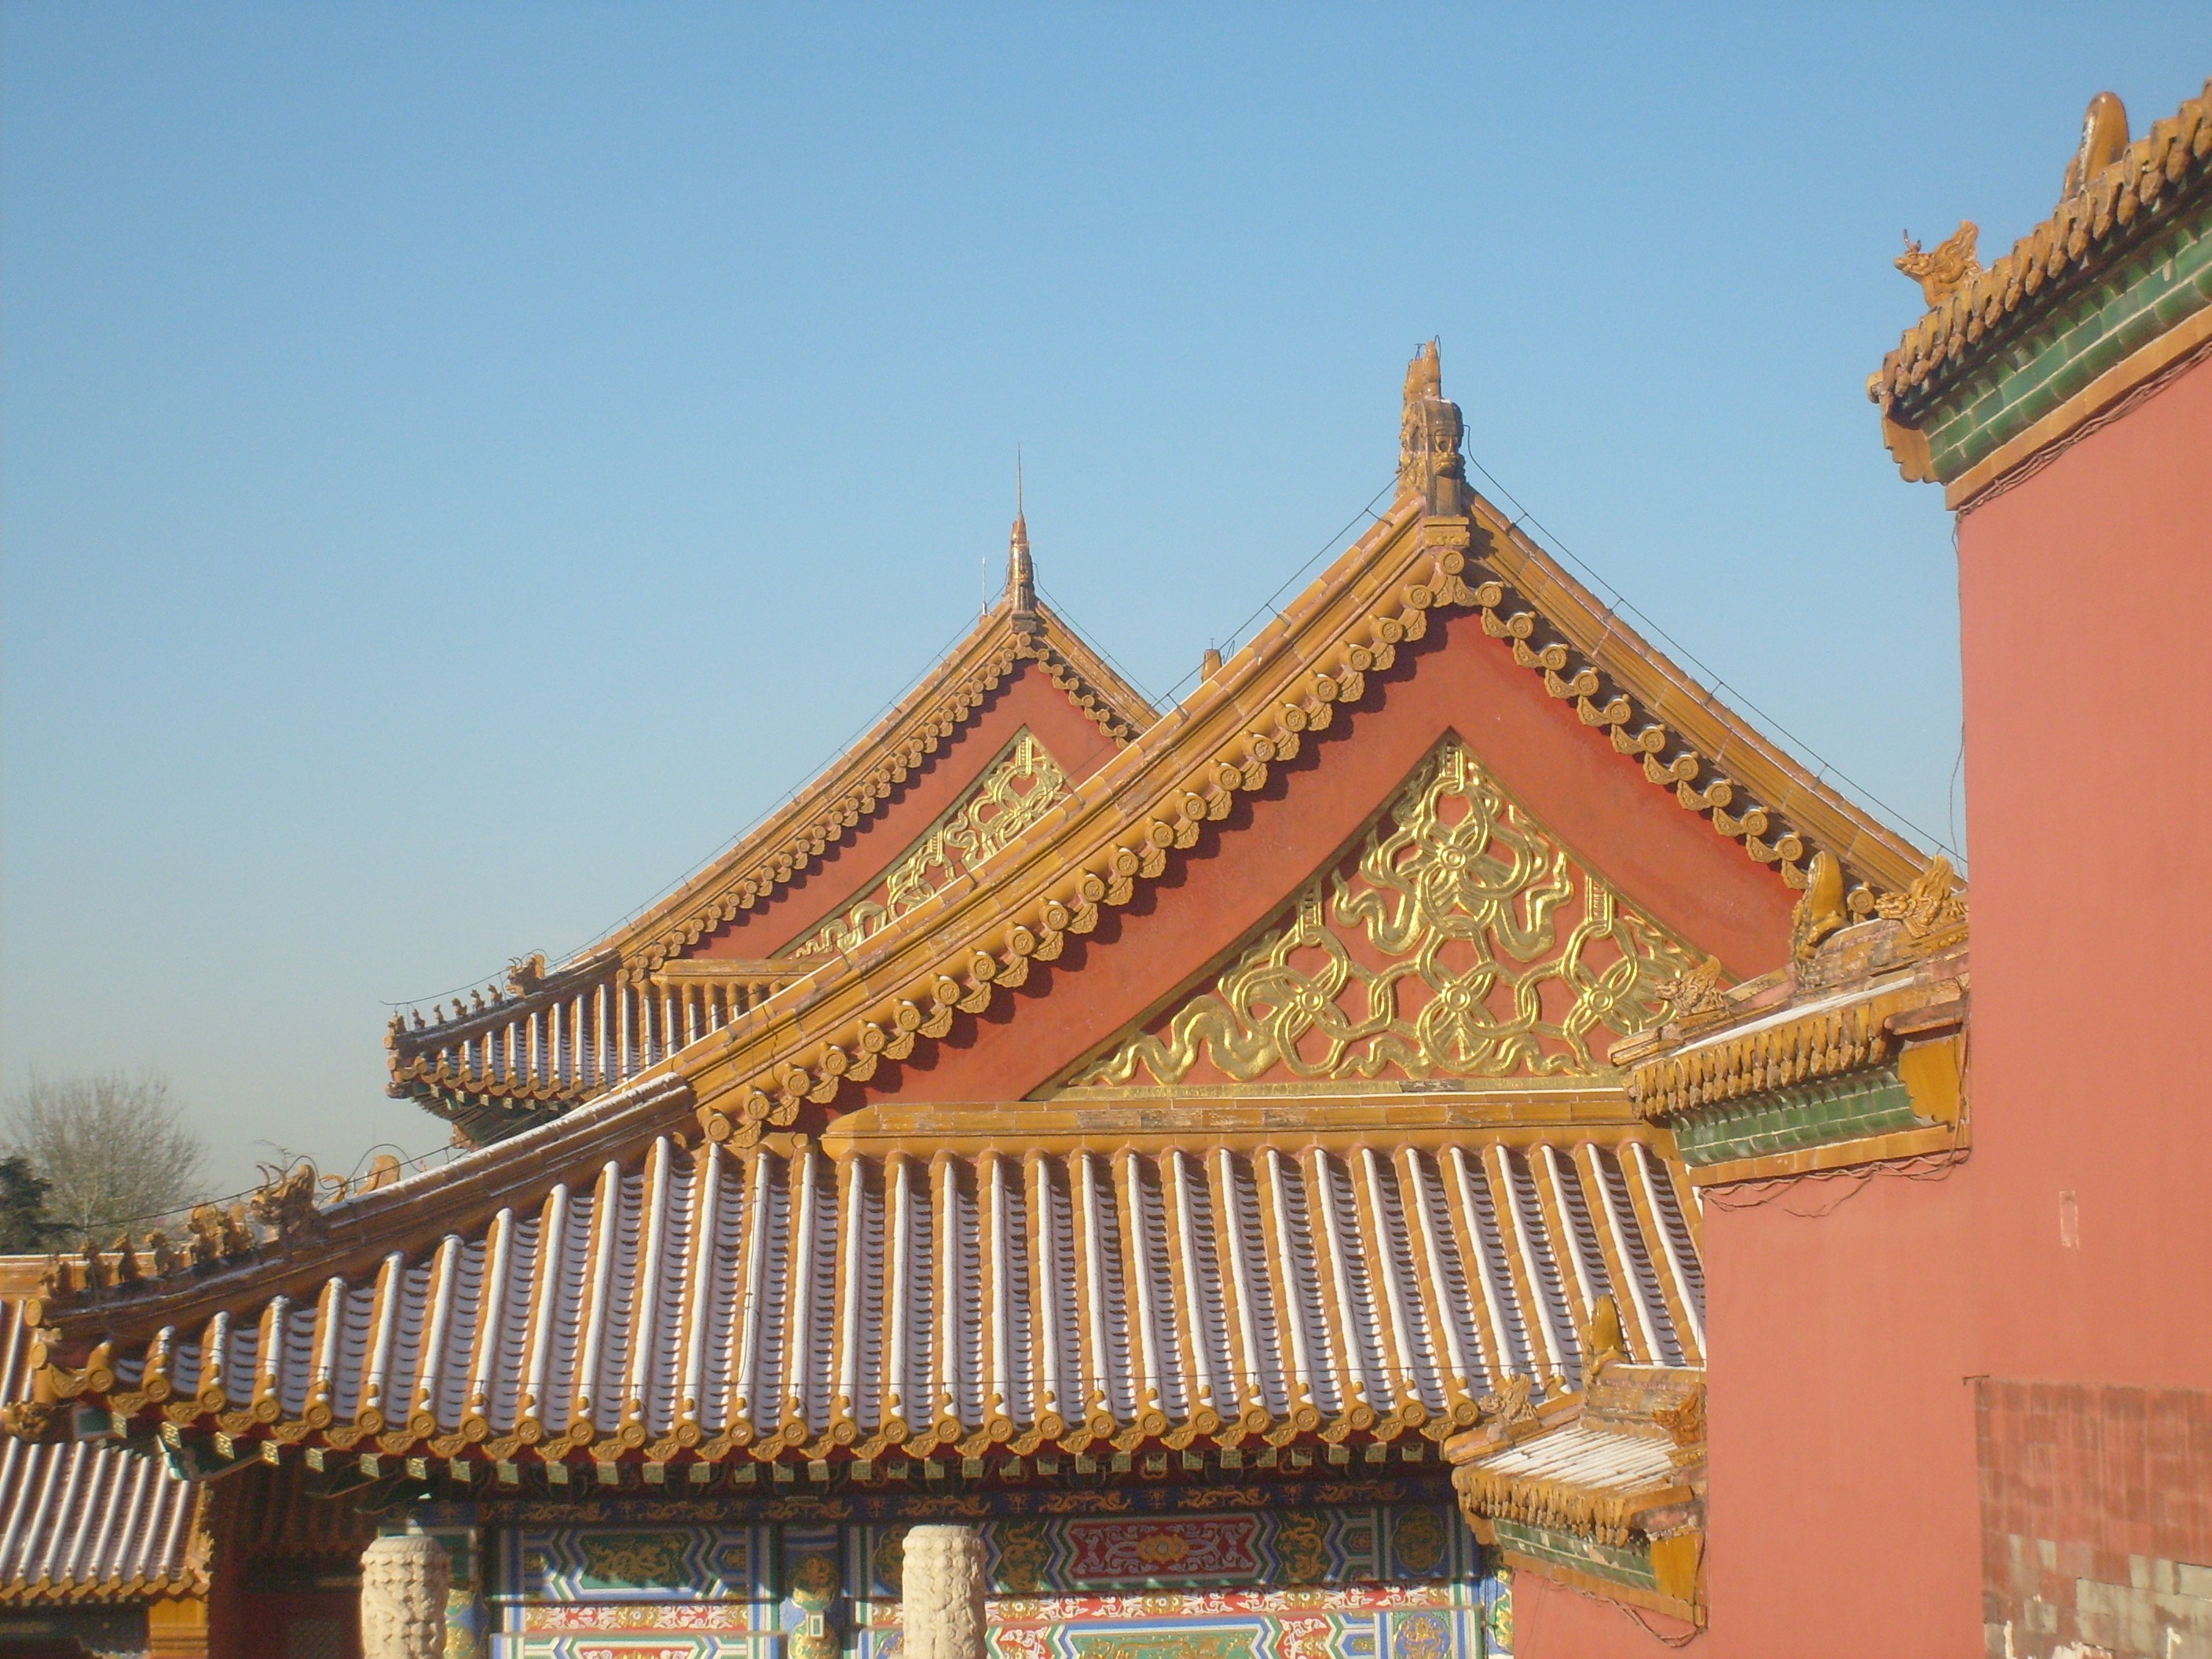
architecture, roof, building, palace, city, chinese, tower, historic, place of worship, structures, temple, buildings, forbidden, history, chinese architecture, pagoda, wat, historic site